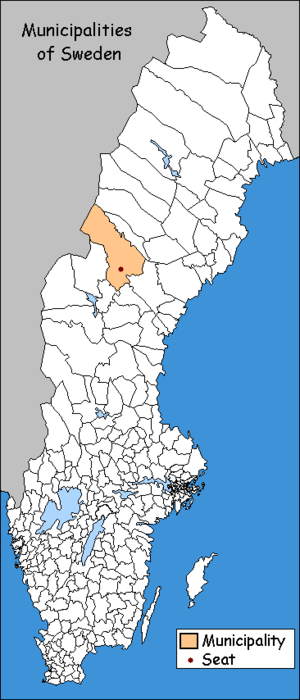
Hammerdal
Strömsund kommune på kort over Sverige
Hammerdal er en by i Strömsunds kommune i Jämtlands län i landskapet Jämtland i Sverige. I 2005 havde byen 996 indbyggere.